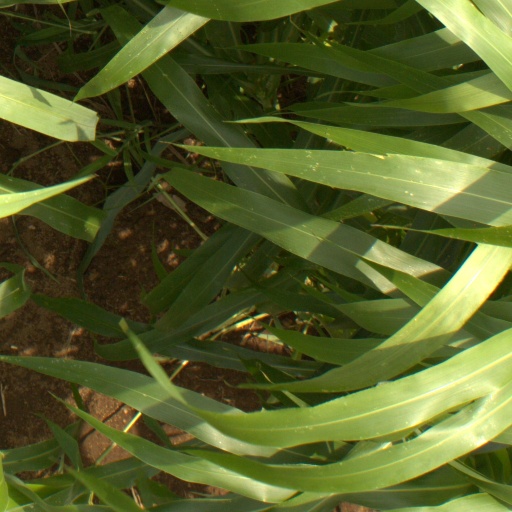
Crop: sorghum